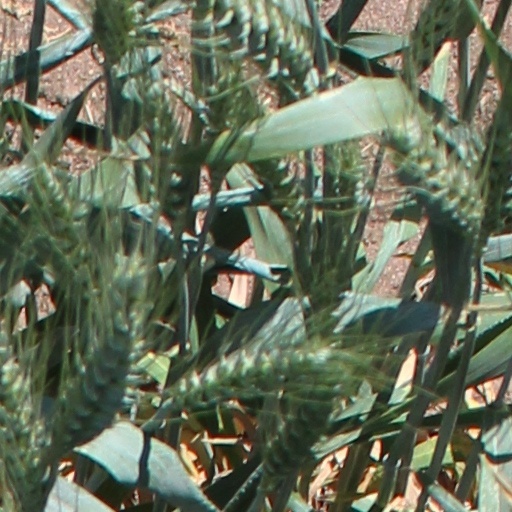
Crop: wheat